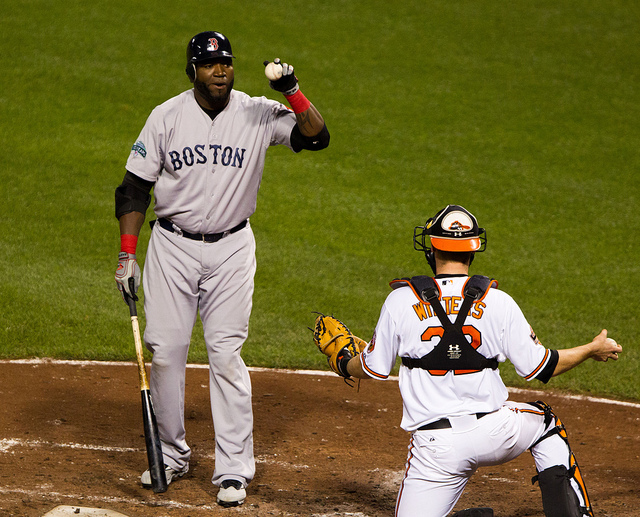
một trận thi đấu bóng chày nam đang diễn ra ở trên sân